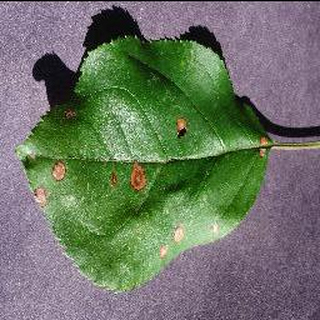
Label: apple_black_rot